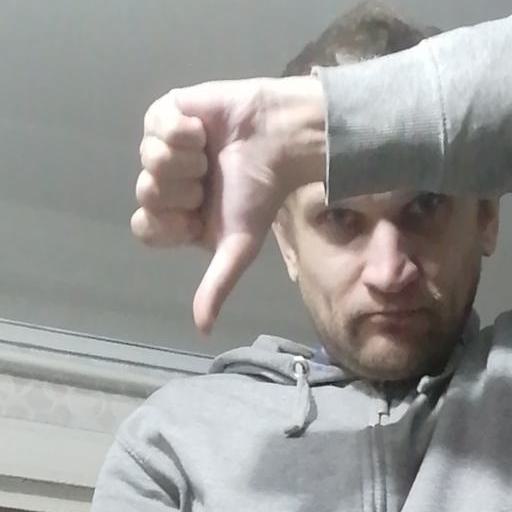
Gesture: dislike